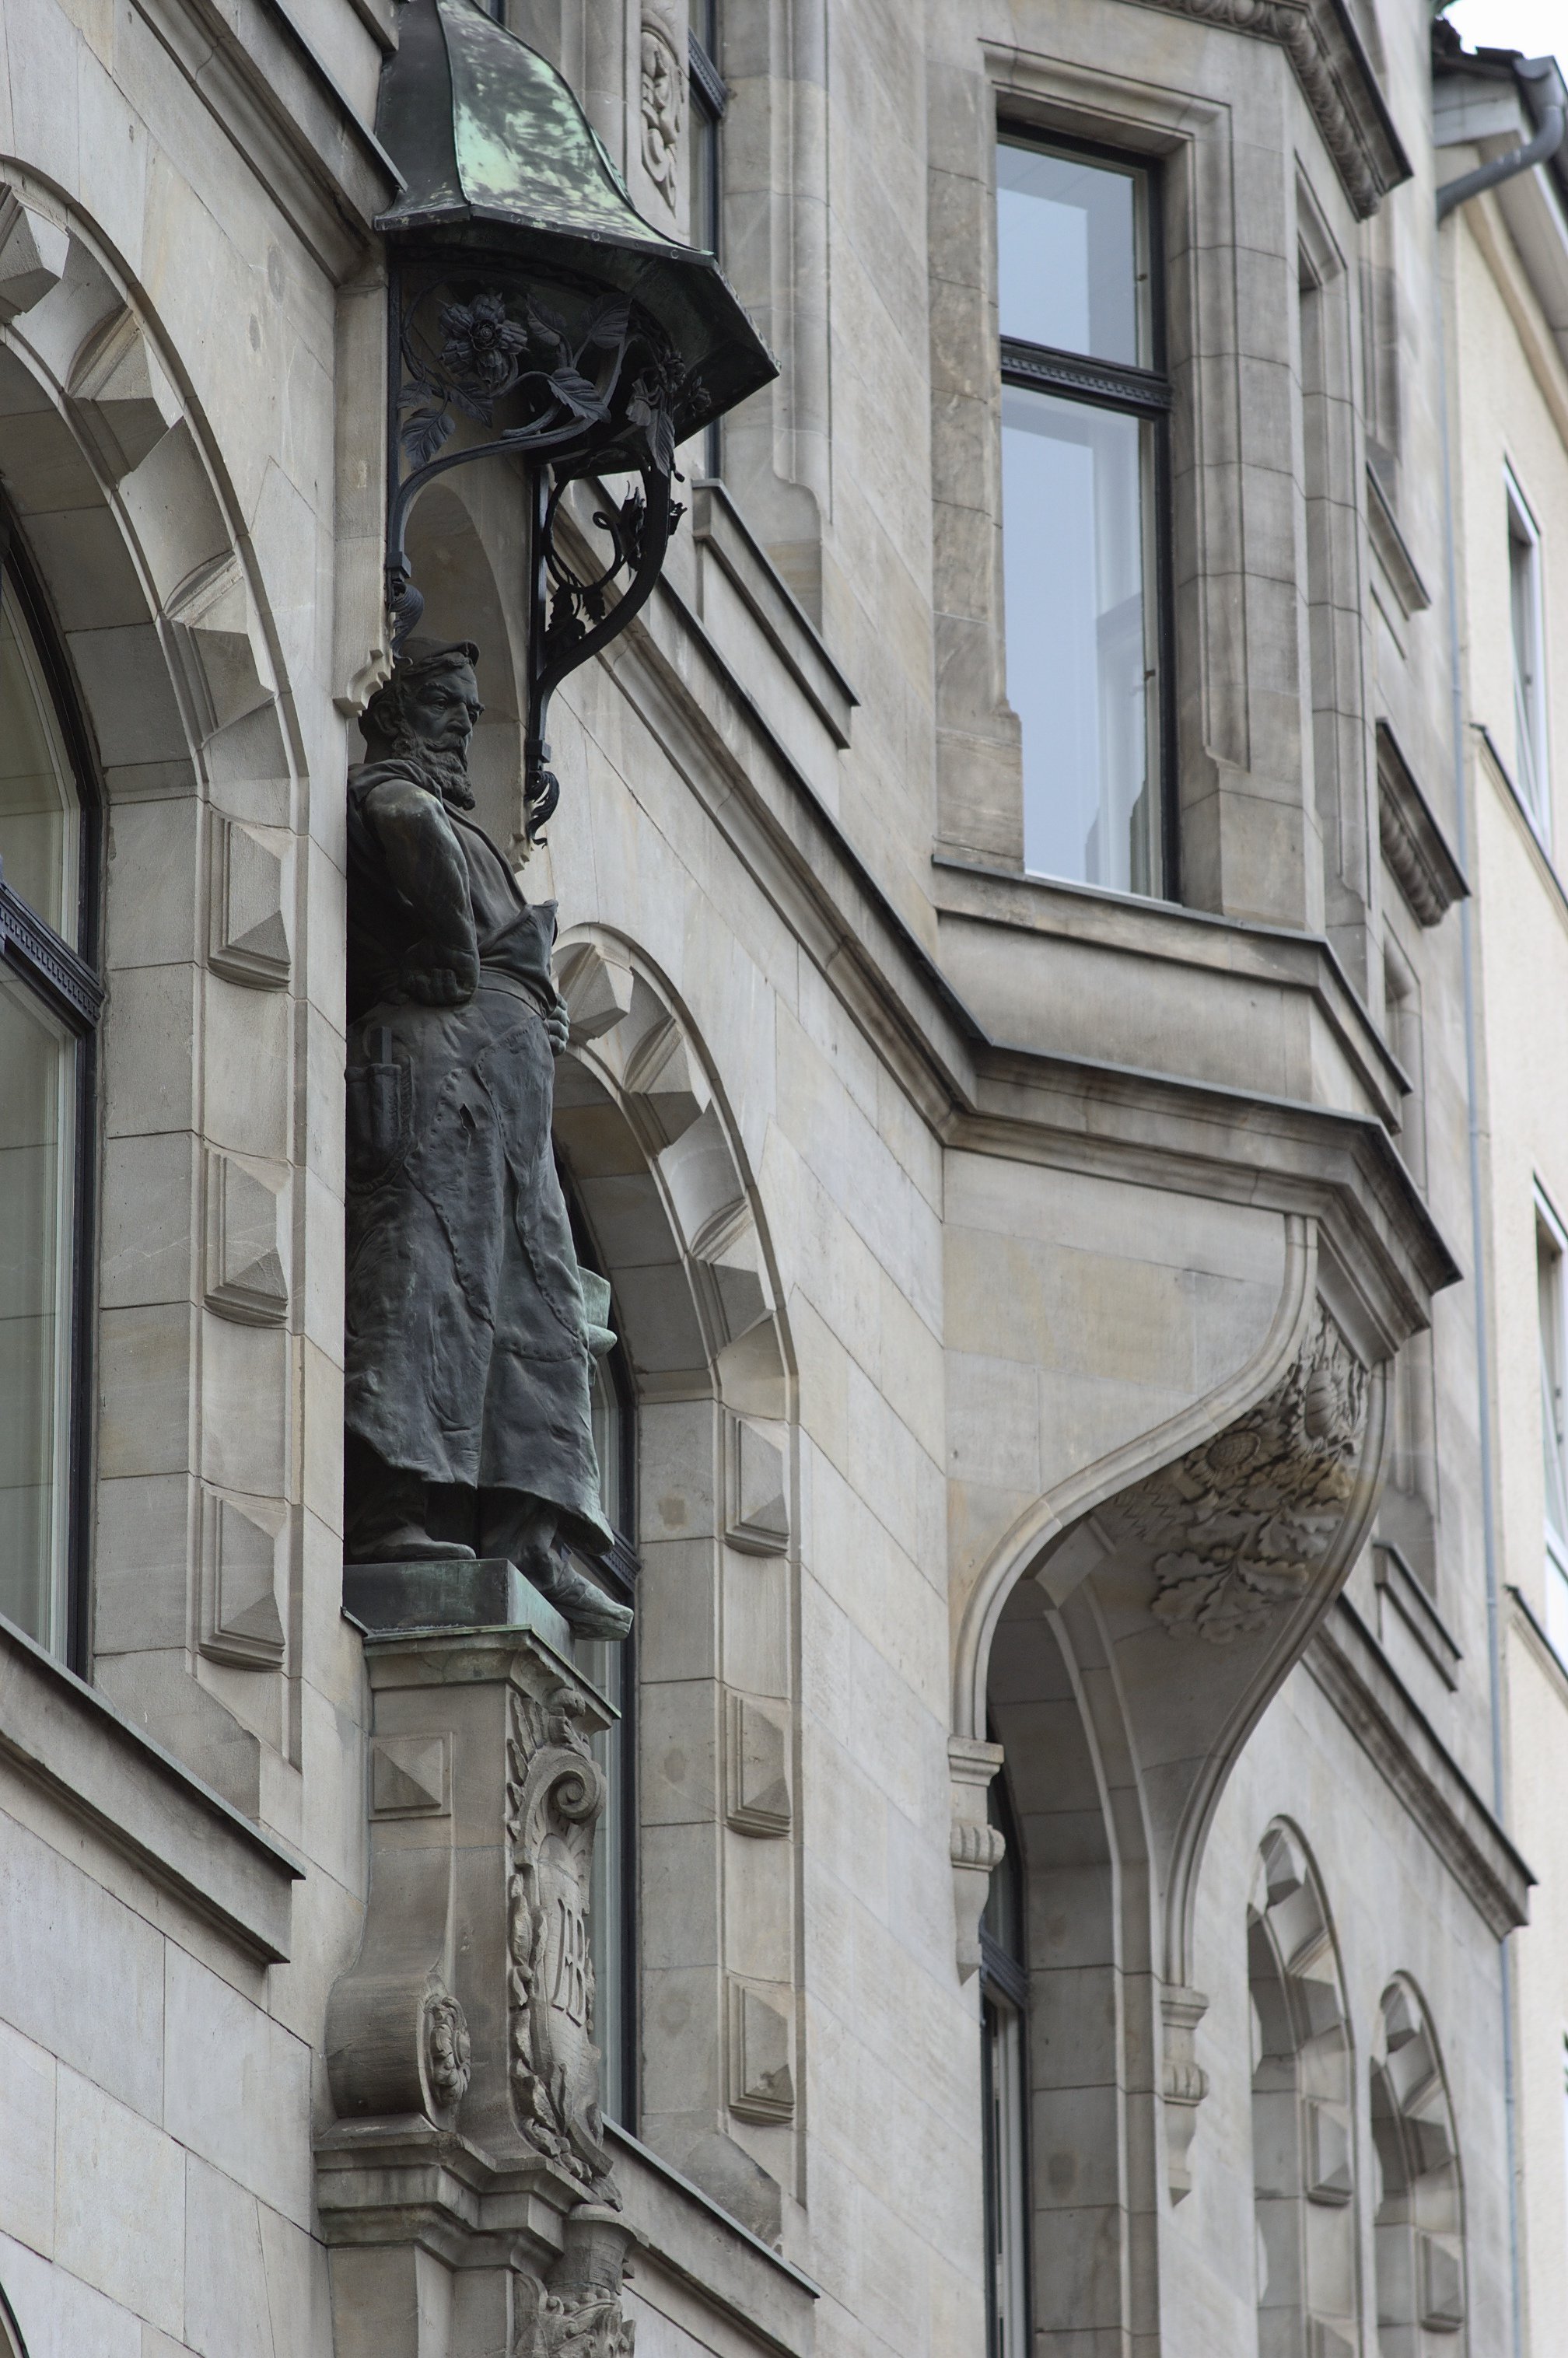
architecture, window, wall, monument, statue, arch, facade, sculpture, art, rawtherapee, germany, deutschland, berlin, walimex, samyang, pentax, 85mm, 2010, lenstagged, steffenzahn, guessedberlin, k100d, justpentax, iamflickr, gwbandtor, 85mmf14, walimex85mm, walimexpro8514if